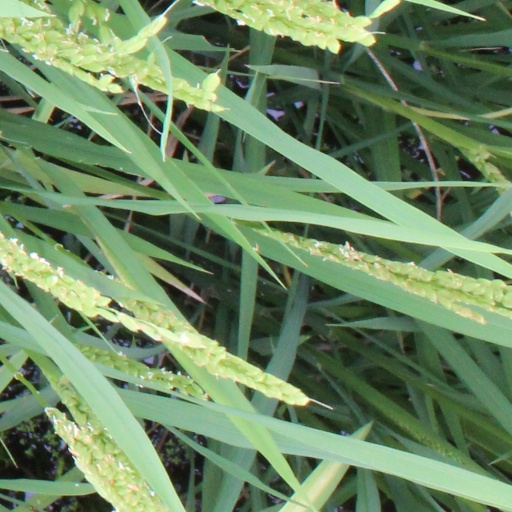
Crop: rice